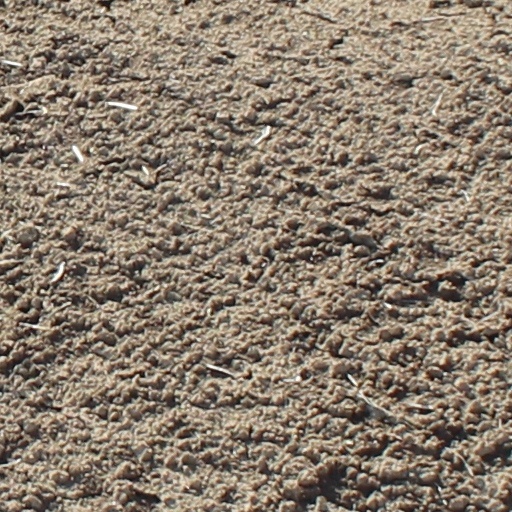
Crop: wheat